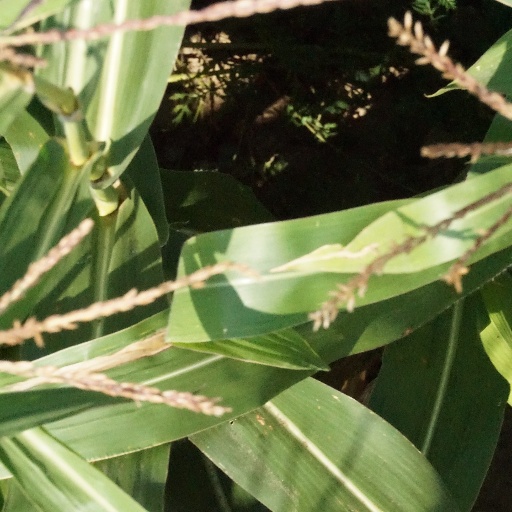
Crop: maize; corn